First Saturdays Devotion

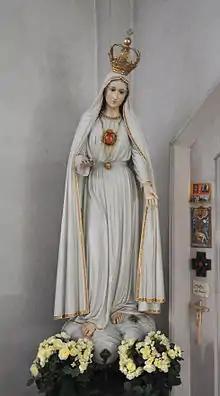
A religious statue depicting the Immaculate Heart of Mary as it was revealed in the 1917 Marian apparitions which occurred at Fátima, Portugal.

At the age of 10, Lúcia dos Santos, one of the three Portuguese seers of the Marian apparitions of Our Lady of Fátima, reported in her 1941 memoir that Mary asked the following during the third apparition in Fátima on 13 July 1917.The war is going to end. But if people do not stop offending God, another, even worse one will begin in the reign of Pius XI. When you shall see a night illuminated by an unknown light know that this is the great sign that God gives you that He is going to punish the world for its many crimes by means of war, hunger, and persecution of the Church and the Holy Father. To prevent it, I shall come to ask for the consecration of Russia to my Immaculate Heart and the Communion of reparation on the first Saturdays.According to Lúcia, this was the first reported request for the First Saturdays Devotion directly from Mary, who told Lúcia that she was to return and ask again for the establishment of the devotion. This request is part of the approved message of Our Lady of Fátima, and was requested in order to prevent the World War II from happening. The purpose of this devotion is to perform acts of reparation for sins committed against the Immaculate Heart of Mary.